2023–24 Australian bushfire season

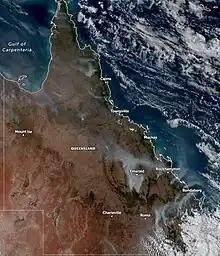
Satellite image of the Queensland fires, 28 October

22 February a fire broke out in the Mount Buangor State Park, north west of Ballarat. As of 23 February, the blaze has burnt a total of 14,027 Ha (34,661 acres) and impacted the townships of Raglan, Warrak, Bayindeen, Beaufort, Waterloo and Main Lead, Chute, Mount Lonarch, Middle Creek and Elmhurst, with around 5000 properties without power. On 27 February, large areas surrounding the firezone were warned to evacuate ahead of 'Extreme' fire conditions forecast for 28 February, expecting to cause a significant flare up in the fire behaviour. Victorian Premier Jacinta Allan warned "tomorrow is likely to be one of the most dangerous fire days Victoria has experienced in recent years." Additionally, a 'Catstrophic' fire danger rating was issued for the Wimmera district for a second time that fire season.